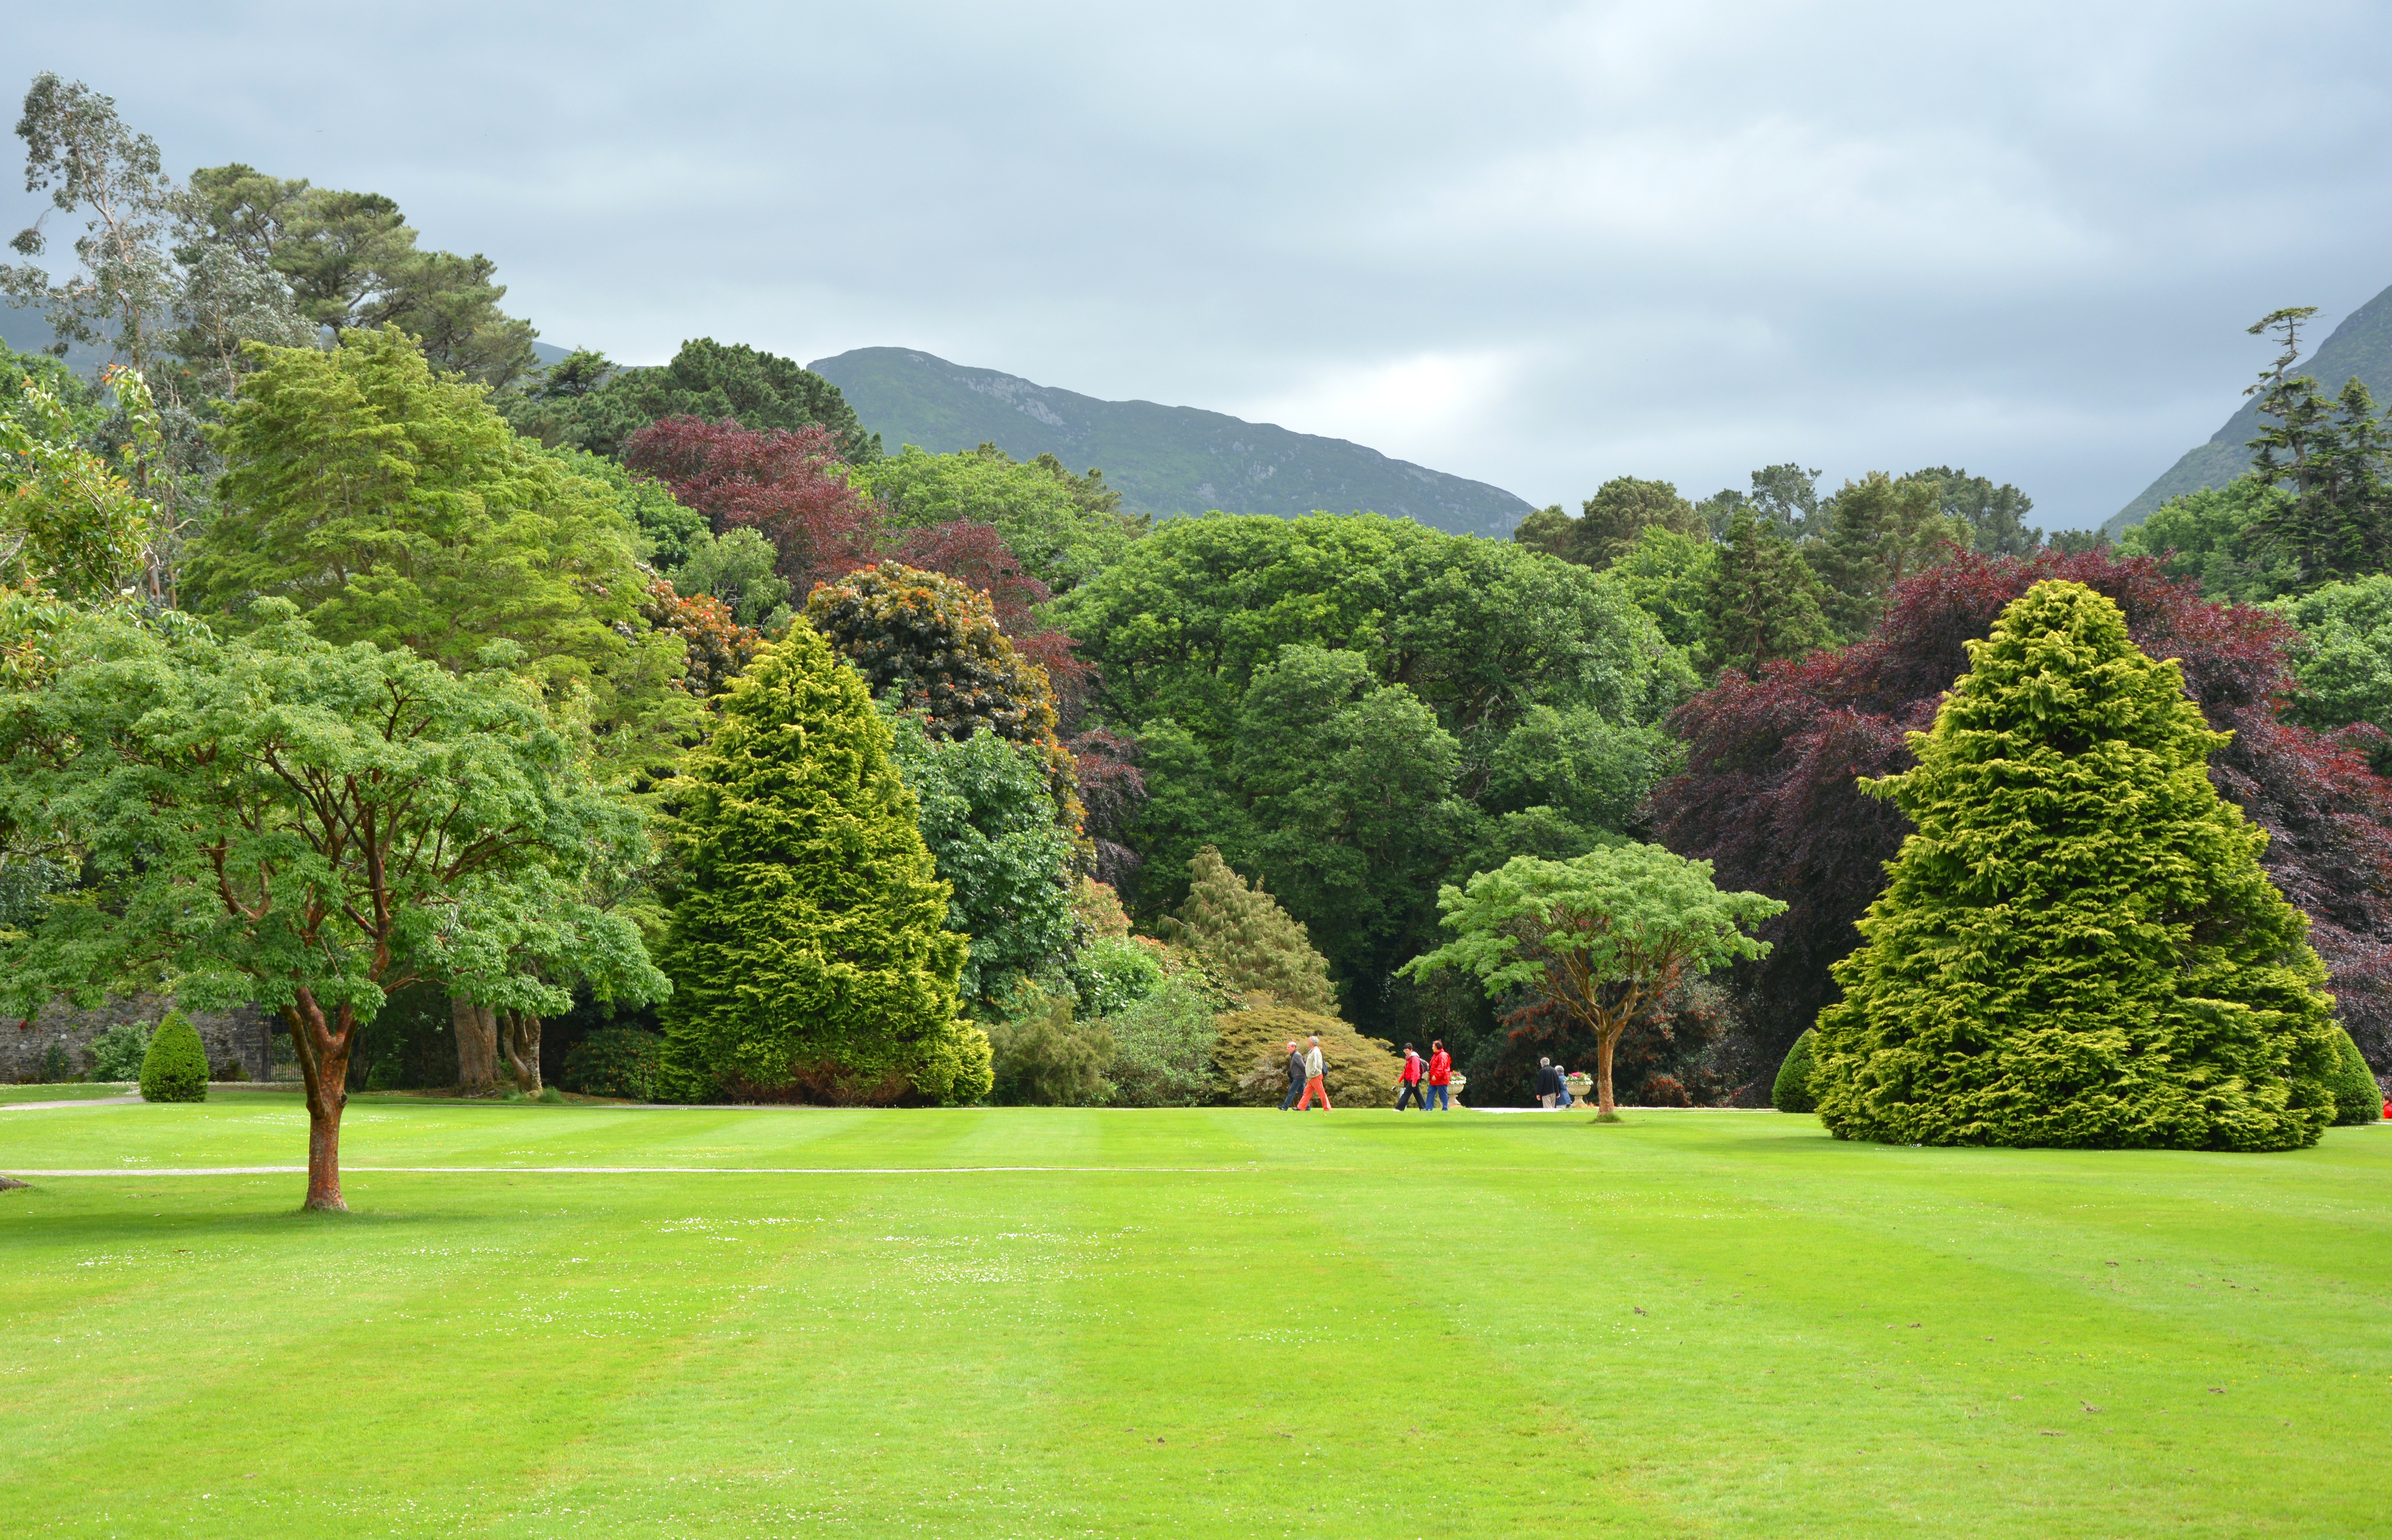
landscape, tree, nature, grass, structure, plant, lawn, meadow, leaf, flower, recreation, green, park, botany, garden, national park, golf course, golf club, trees, ireland, botanical garden, estate, walkers, away, parklandschaft, killarney, english garden, green area, county kerry, lanschaftsgarten, tree ensemble, passsanten, woody plant, sport venue